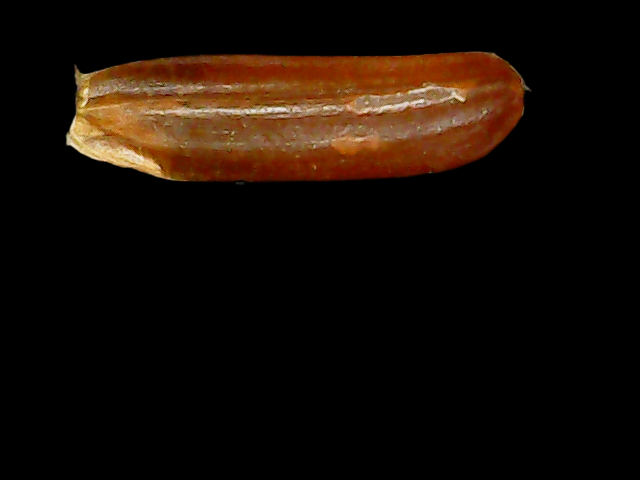
Rice variety: Binadhan20